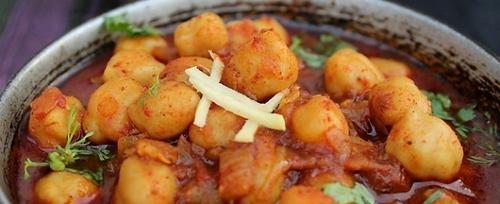
Dish: chole_bhature